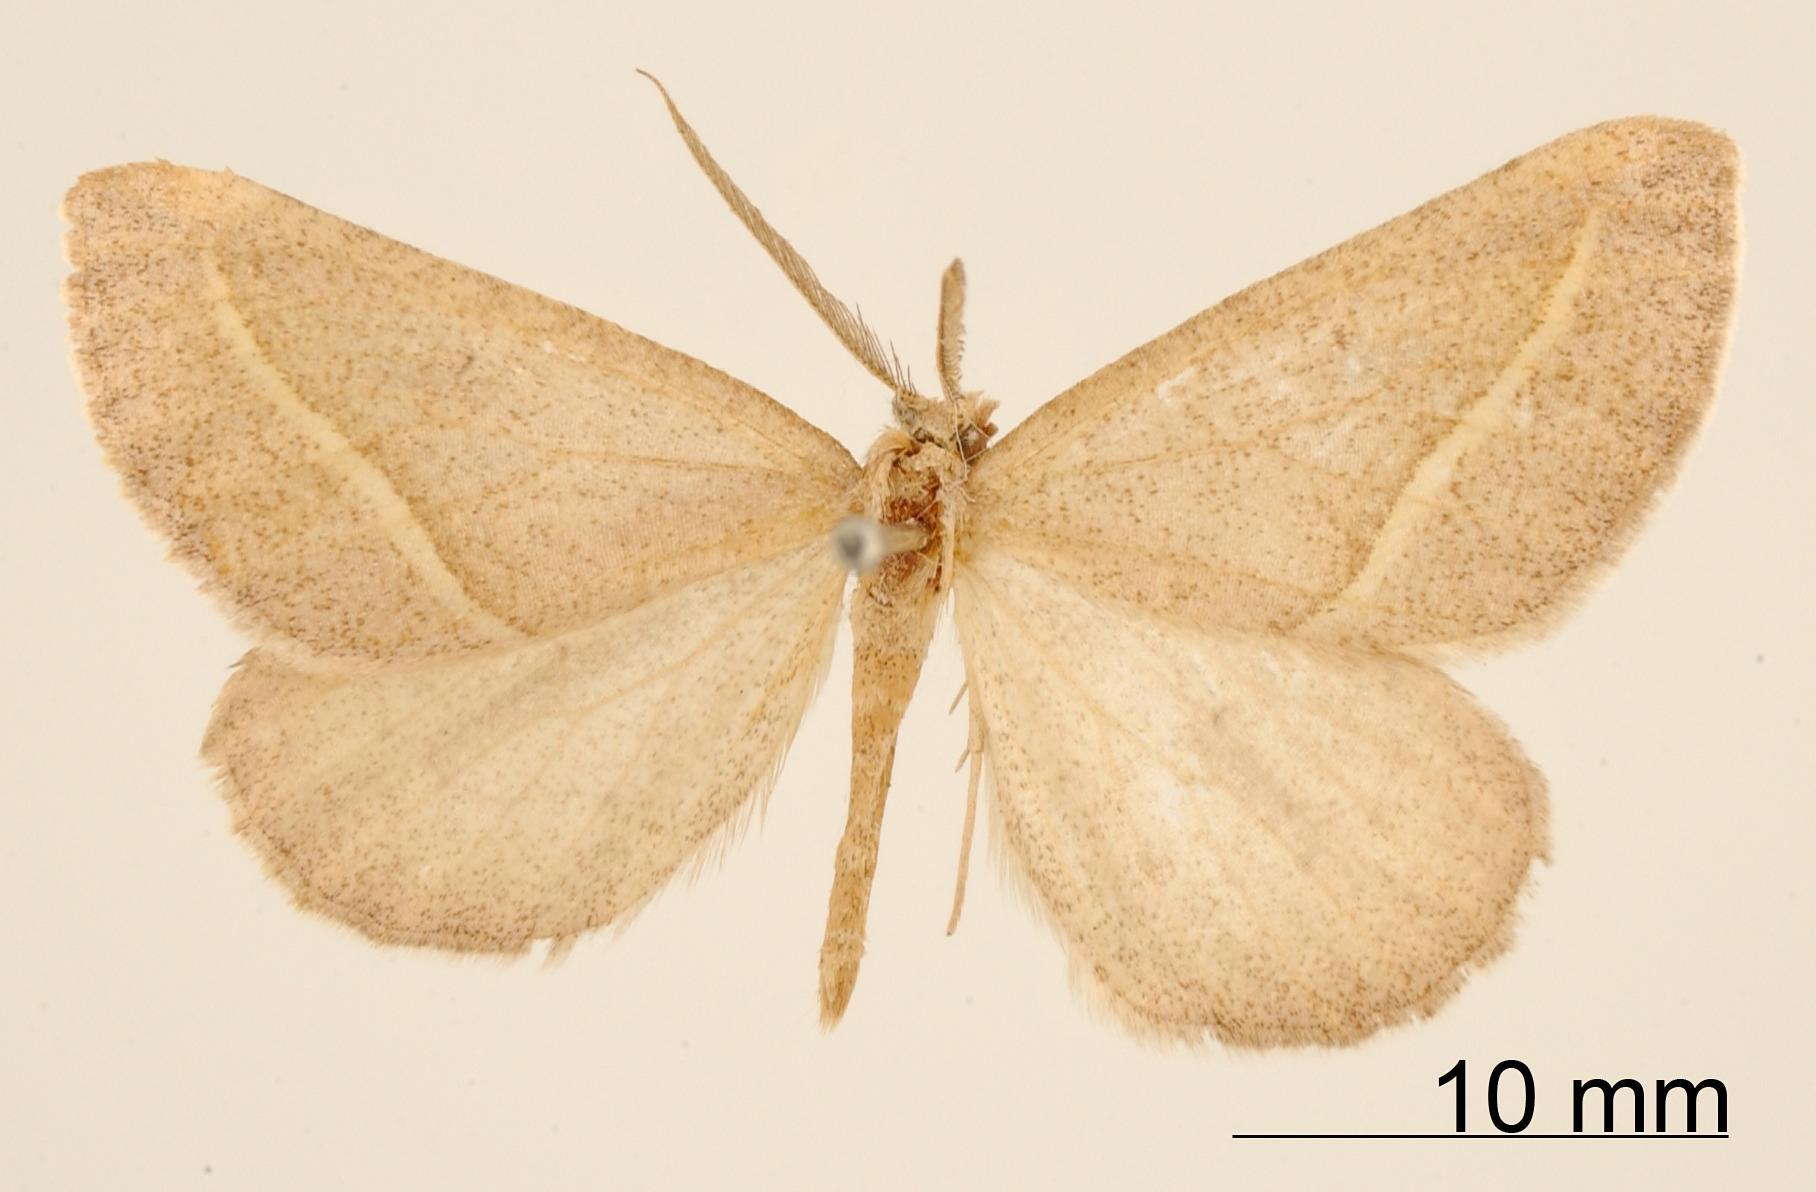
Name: Sicya vigasia
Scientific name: Sicya vigasia Schaus, 1901
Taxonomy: Animalia, Arthropoda, Insecta, Lepidoptera, Geometridae, Ennominae
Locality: Vera Cruz, Mexico, Mexico